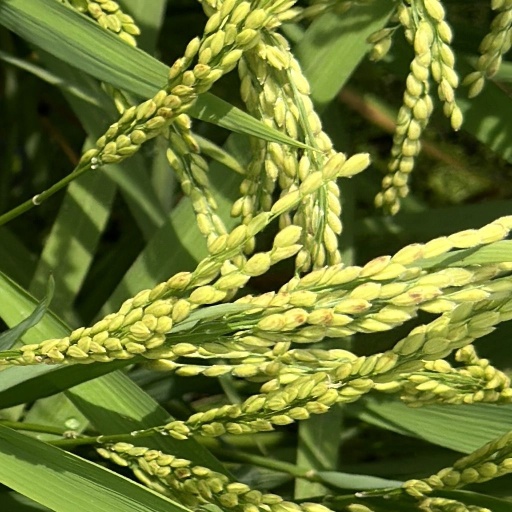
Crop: rice